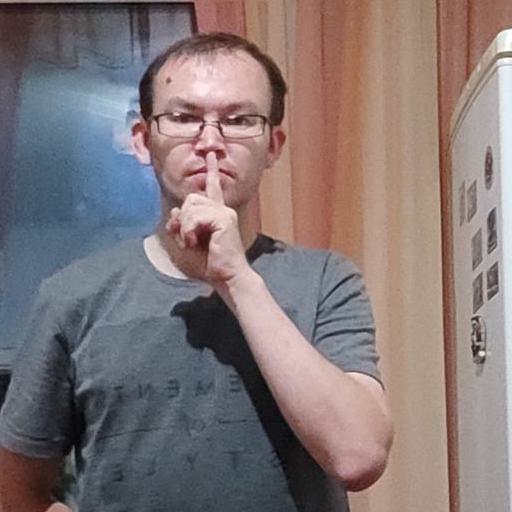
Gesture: mute